List of Olympic women's ice hockey players for Canada

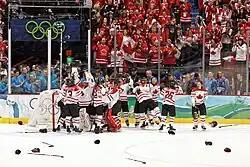
The gold medal-winning Canadian women's ice hockey team celebrates at the 2010 Winter Olympics.

Women's ice hockey tournaments have been staged at the Olympic Games since 1998. Nine goaltenders and sixty-one skaters have played for Canada.